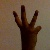
The image shows a hand gesture representing the number 6 in Indian Sign Language.